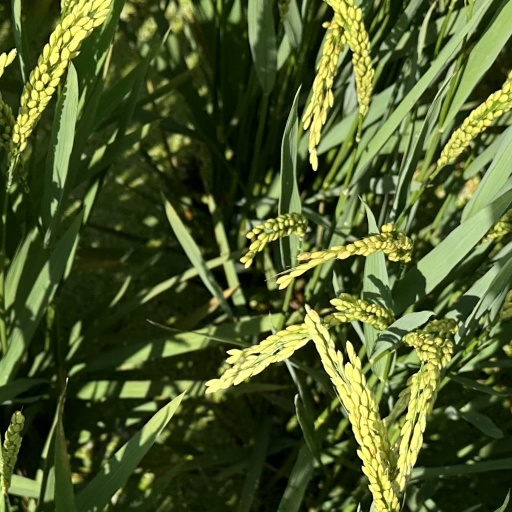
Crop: rice